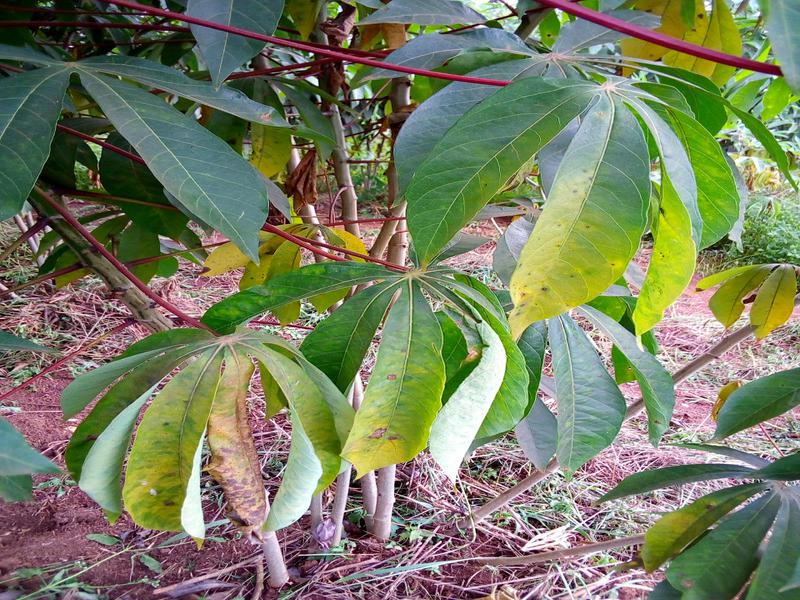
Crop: cassava
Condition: bacterial_blight